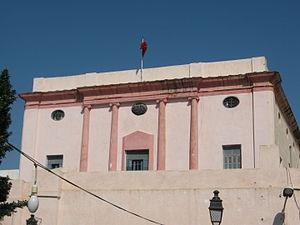
façade du palais Mustapha khaznadar au halfaouine
Le palais Khaznadar est un palais situé dans le quartier tunisois de Halfaouine, au nord de la médina de Tunis, construit au XIXᵉ siècle.
Le souk El Halfaouine est l'un des souks de Tunis.